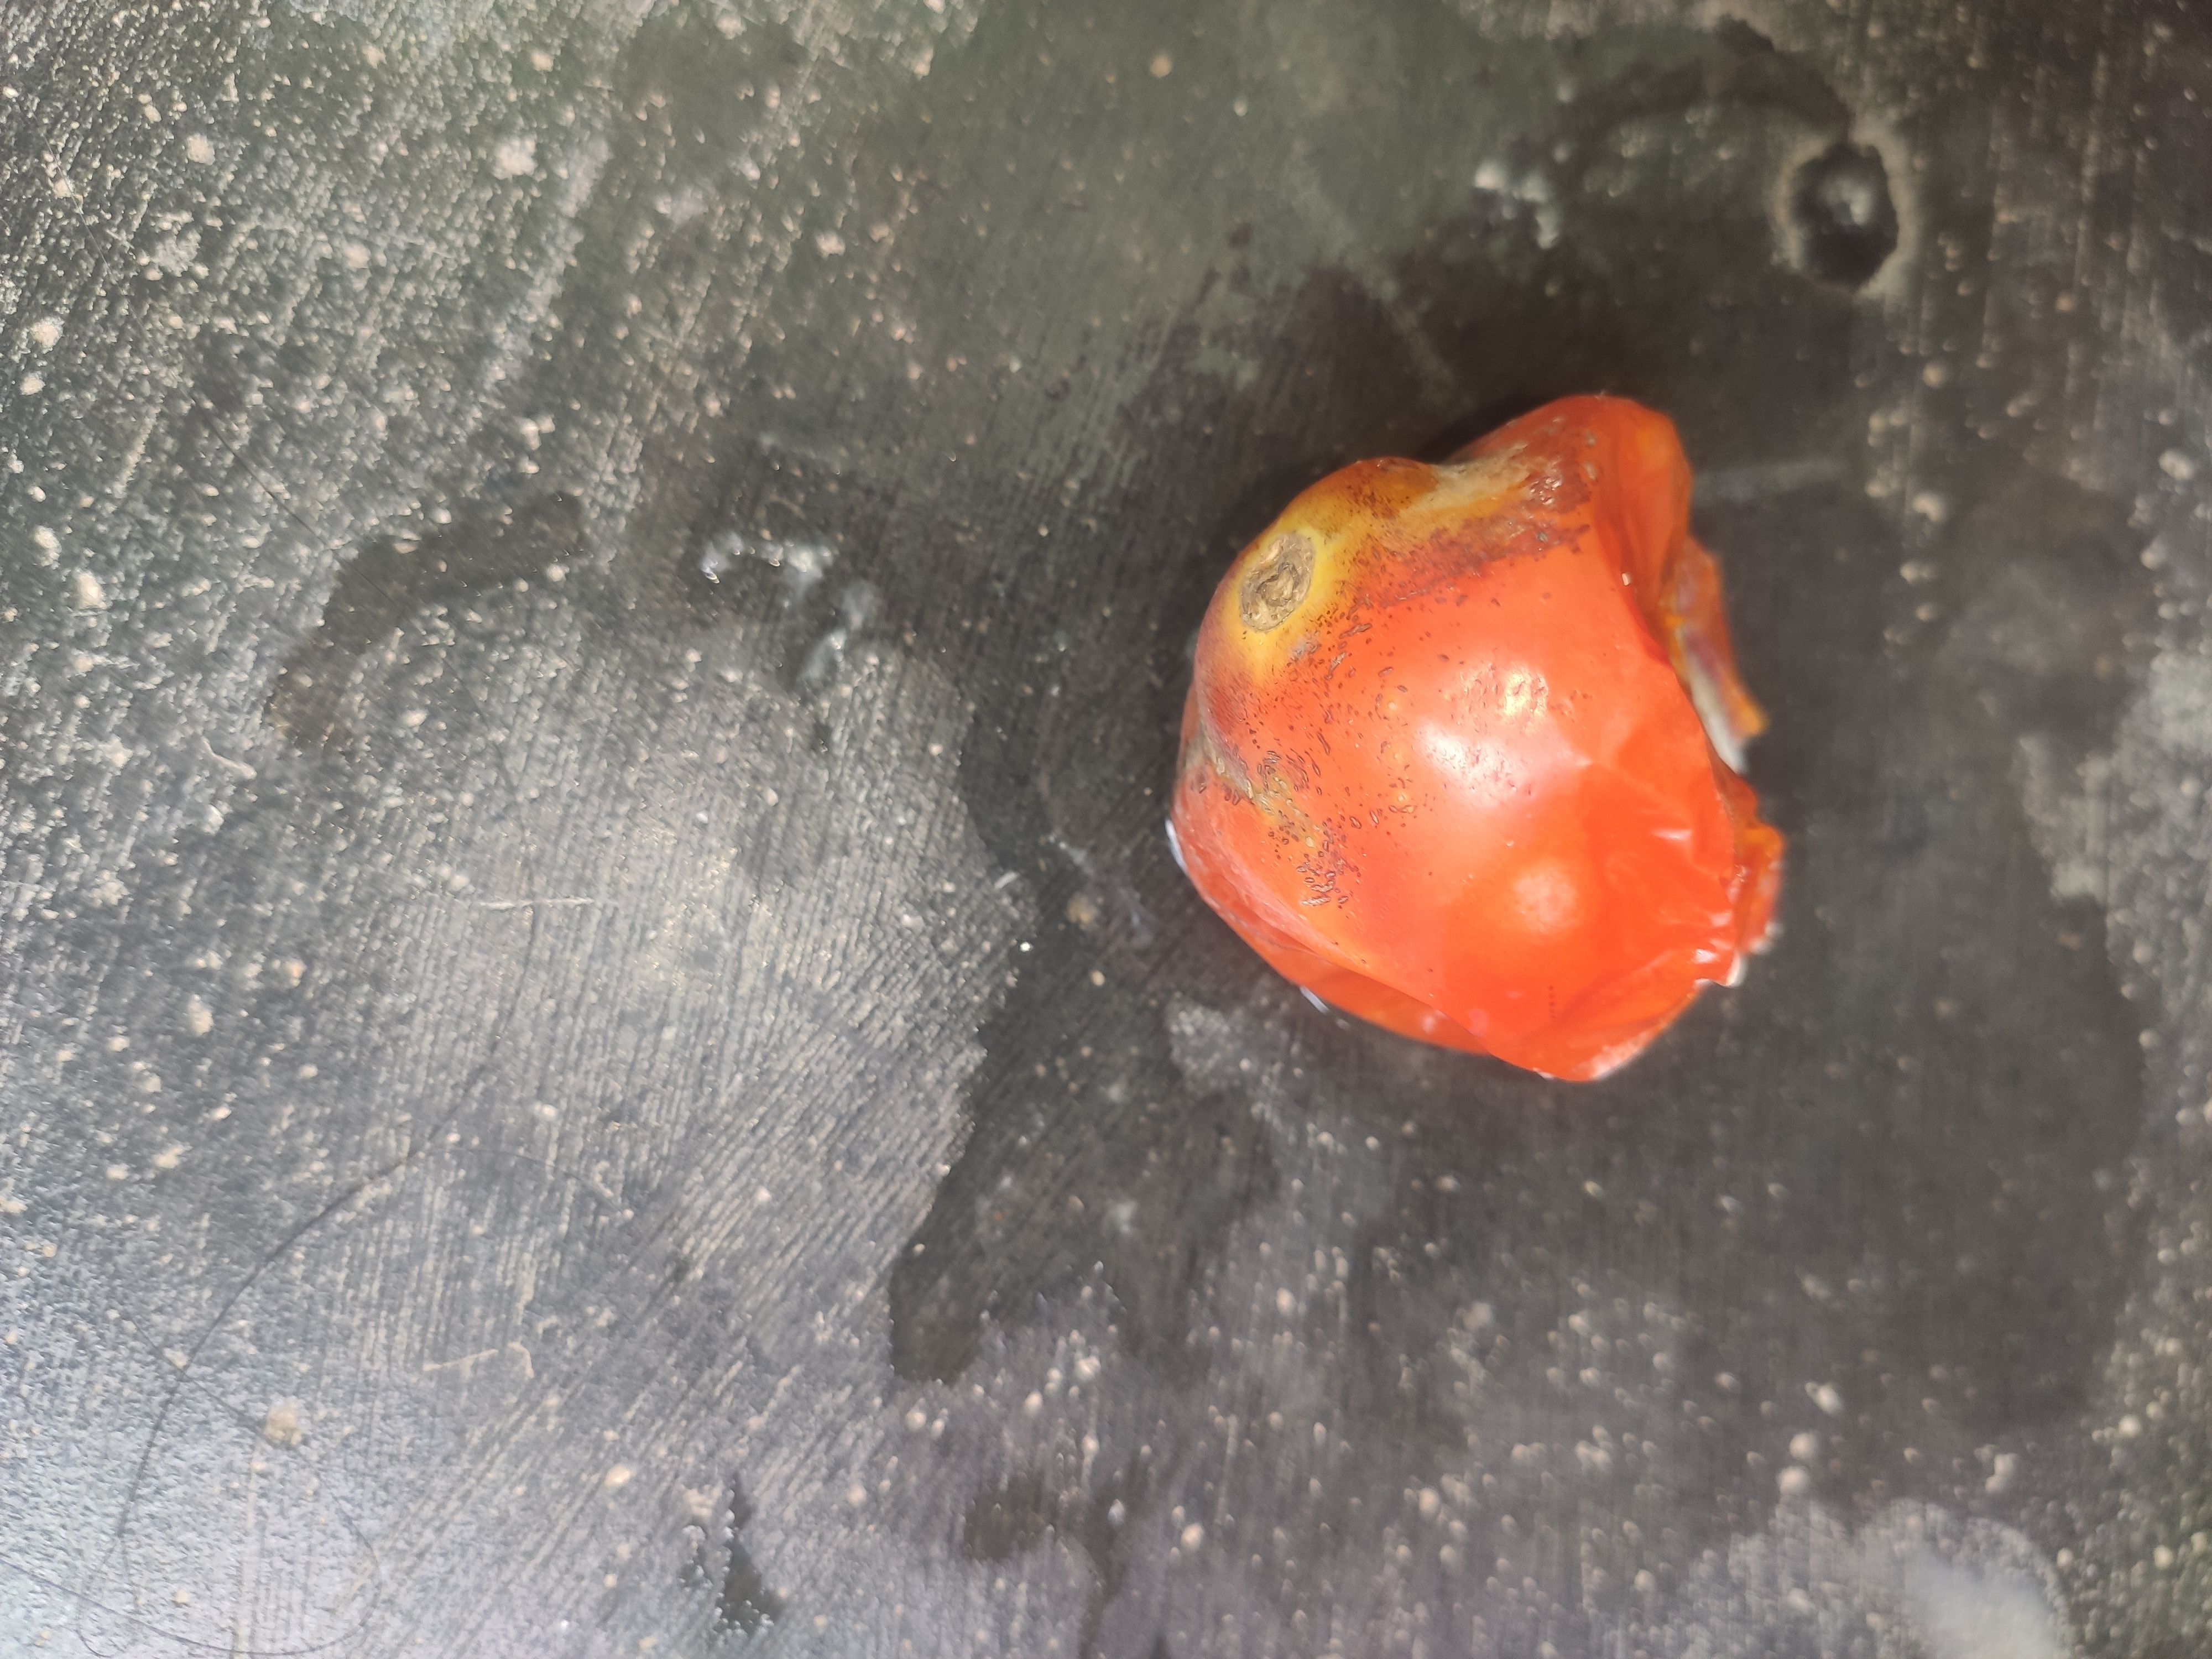
Fruit: tomatoes
Grade: 3rd-grade